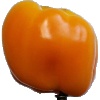
Label: yellow_pepper